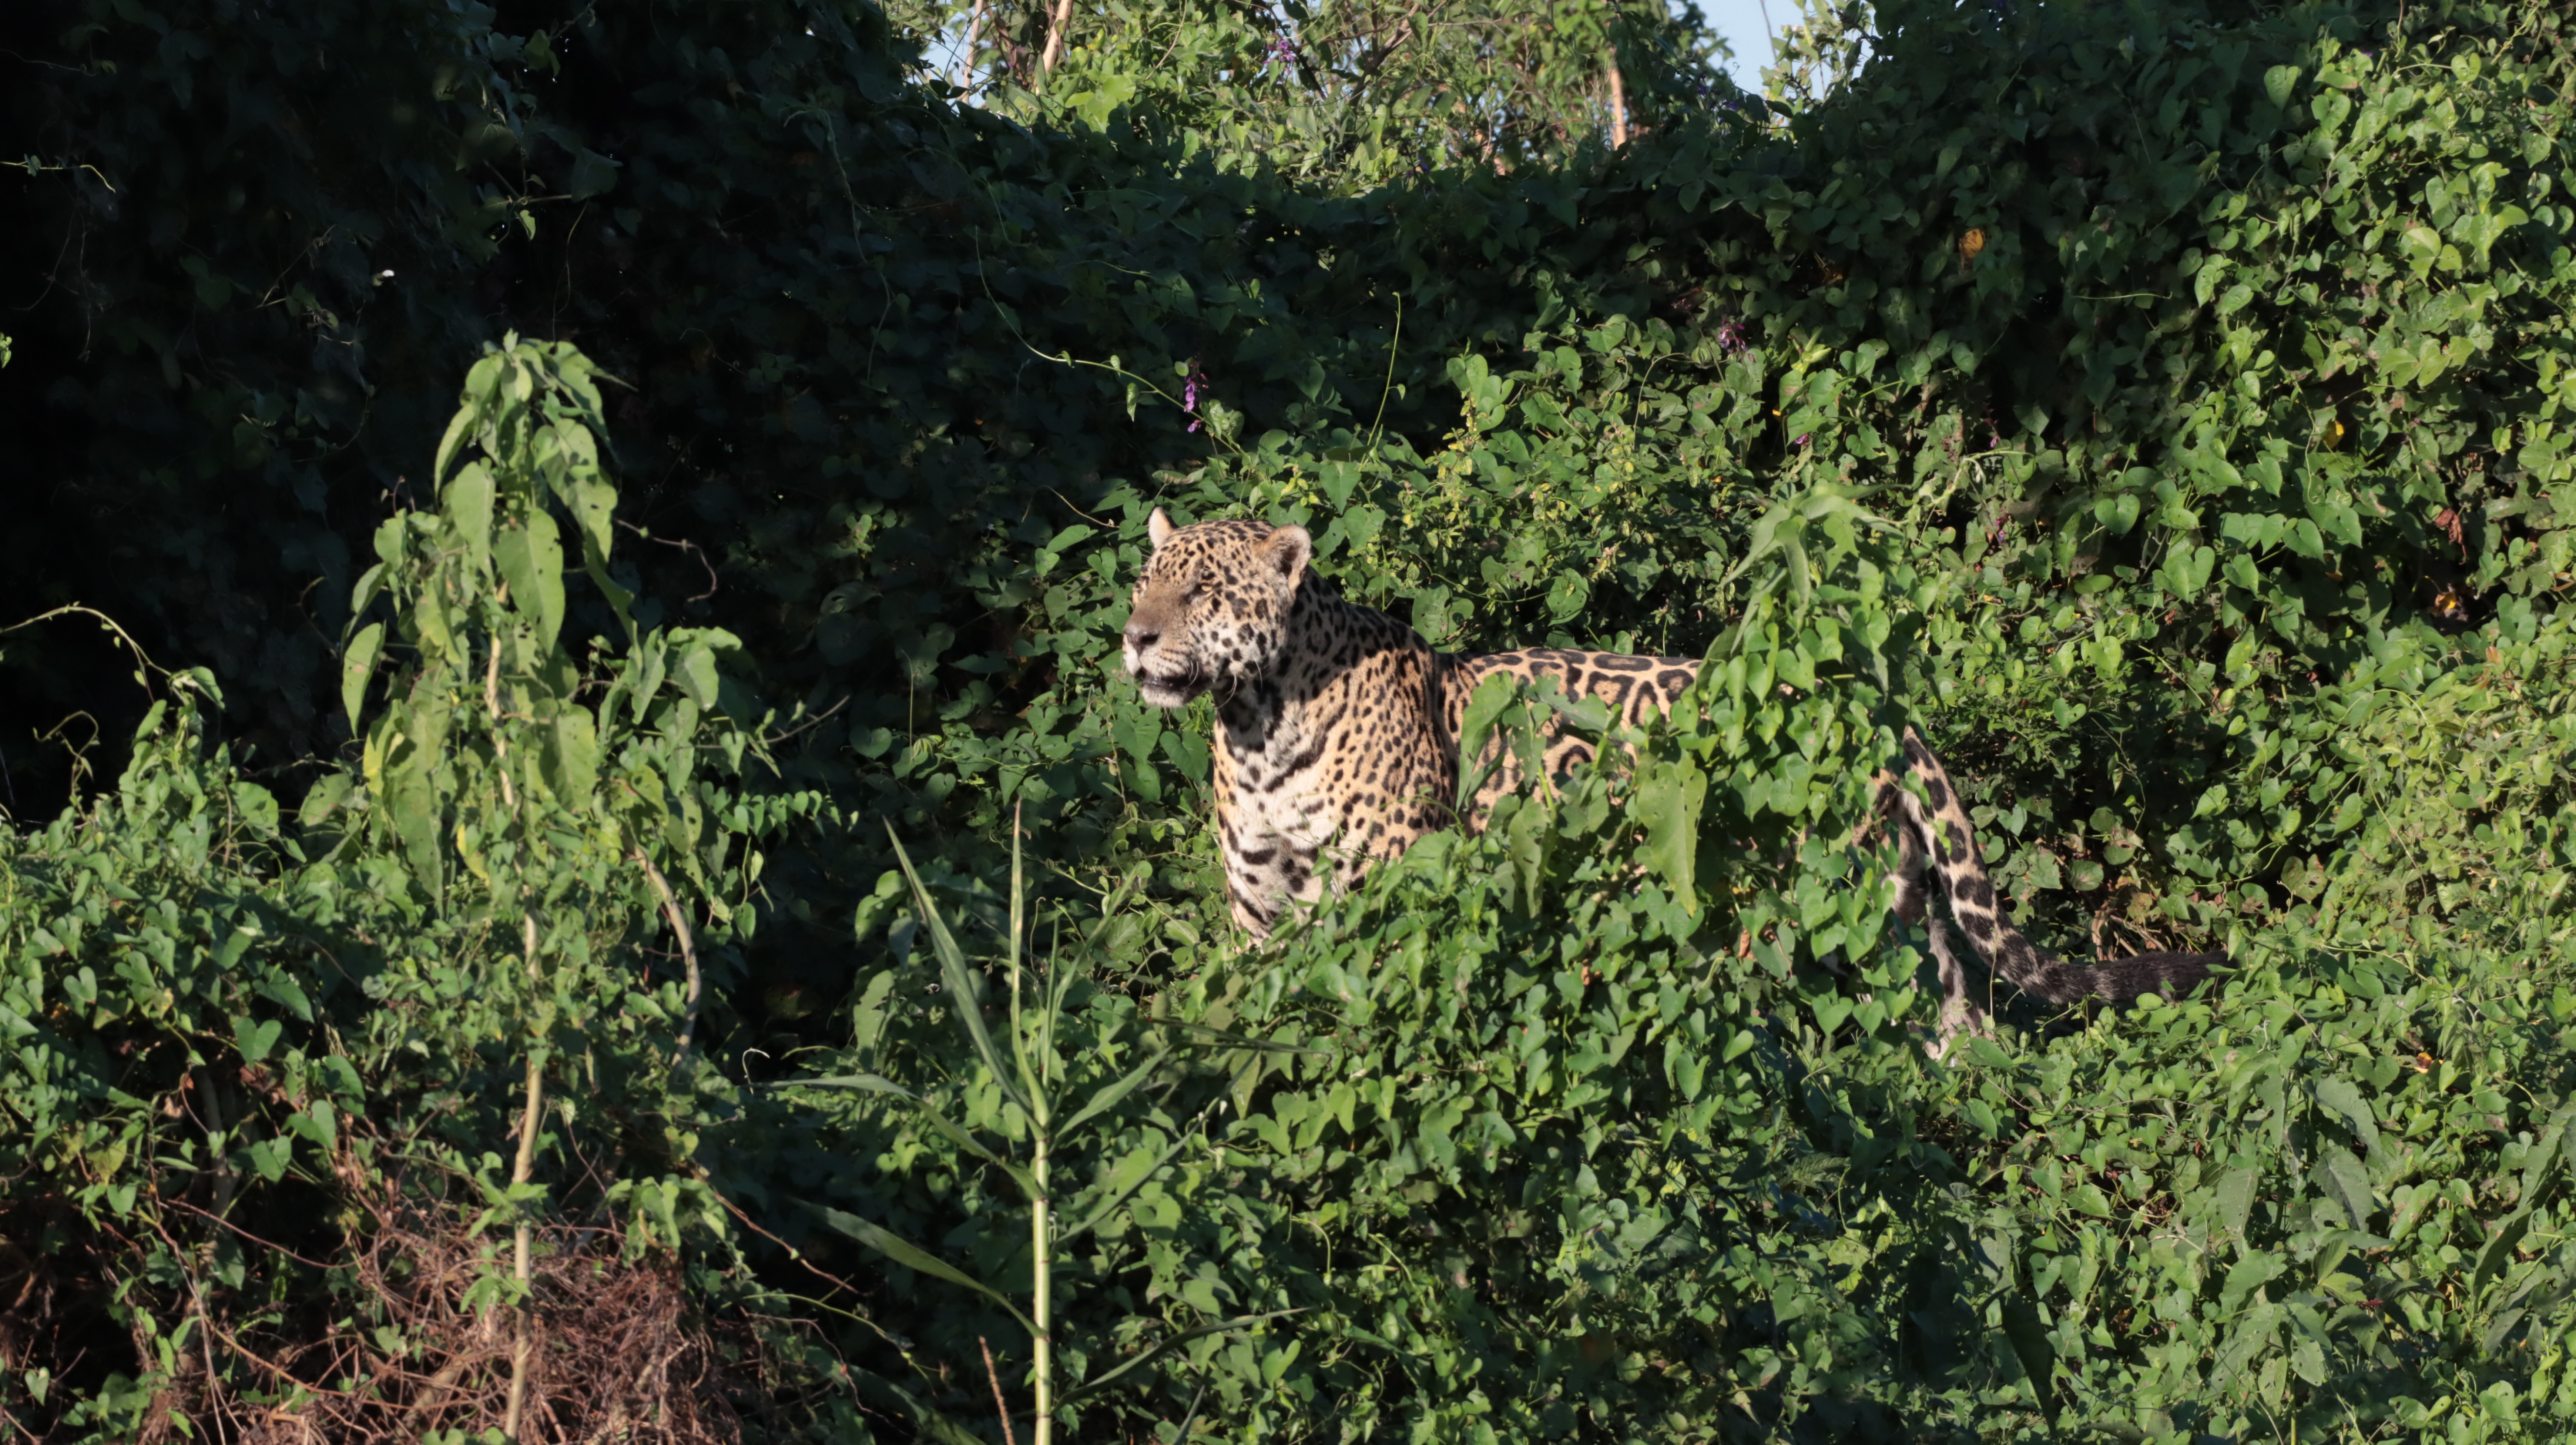
Jaguar: Bernard